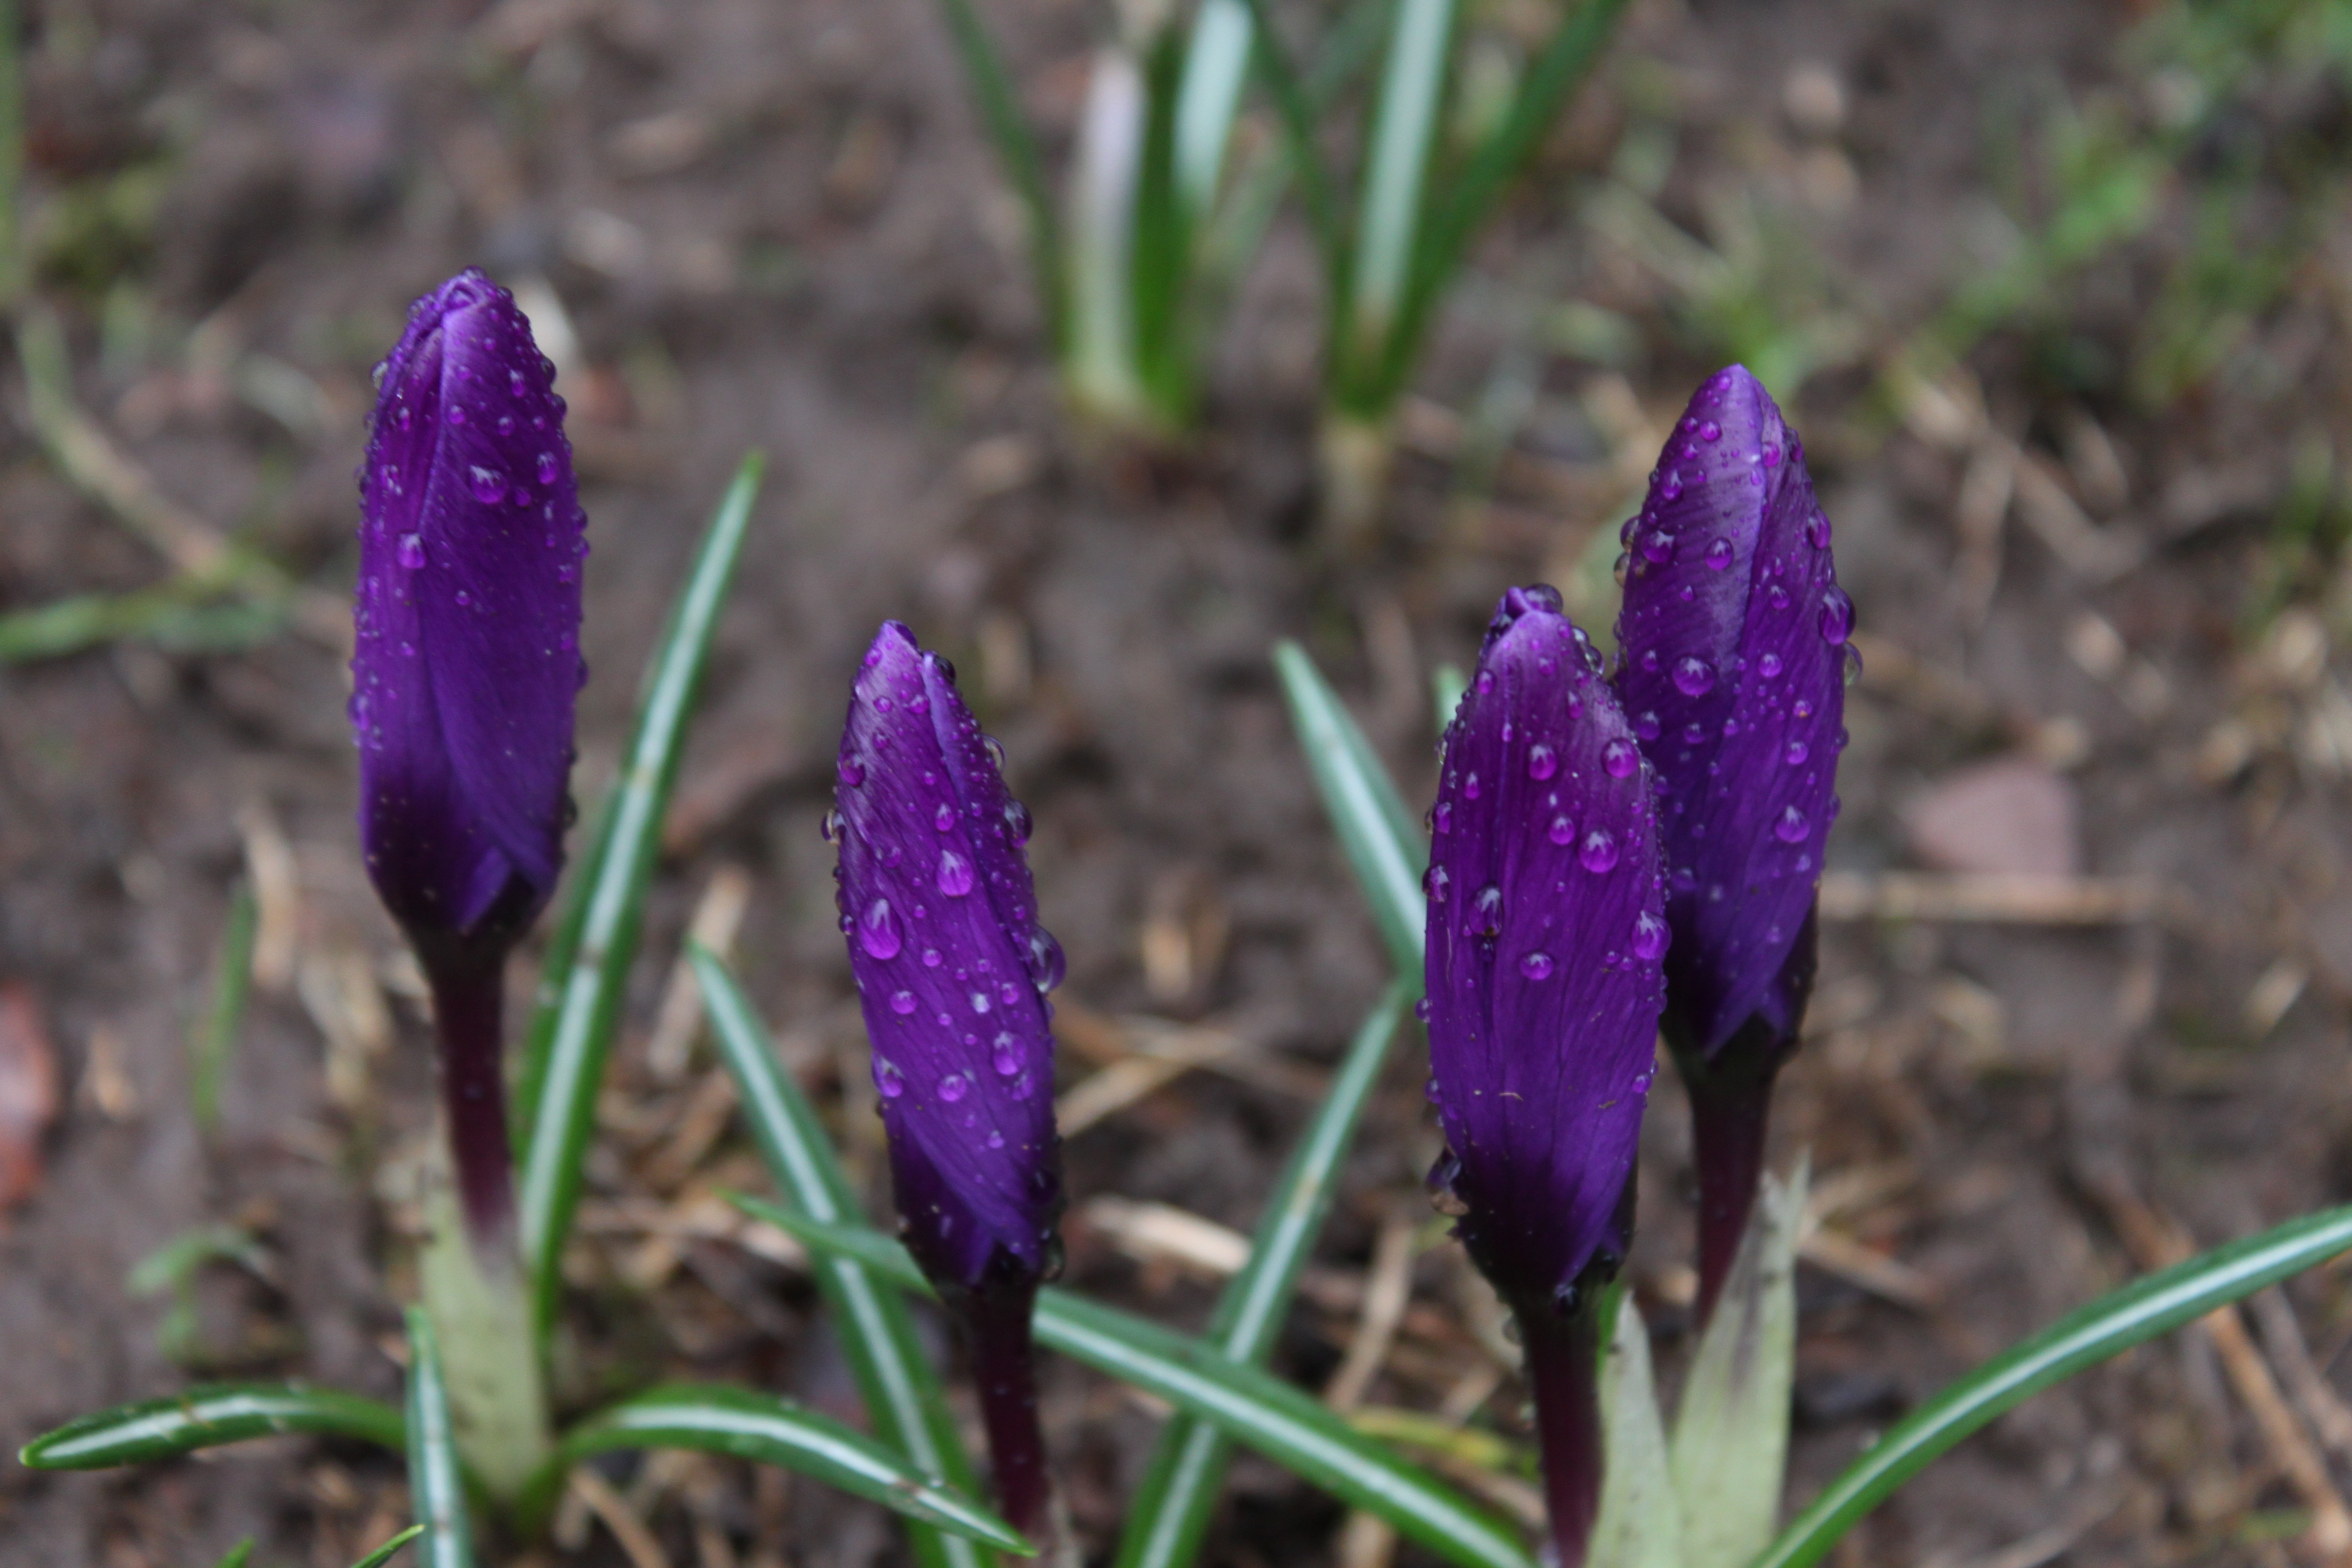
outdoor, blossom, growth, plant, stem, leaf, flower, purple, petal, bloom, floral, aroma, foliage, spring, fresh, botany, agriculture, garden, flora, lavender, botanical, florist, flowers, stalk, vivid, iris, violet, springtime, lilac, delicate, crocus, horticulture, fragrant, purple flower, scent, perfume, fragrance, biological, aromatherapy, bio, flowering plant, horticultural, herbaceous plant, violet family, iris family